Busbie Castle

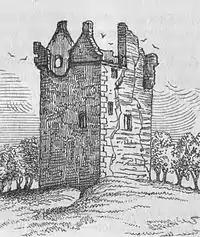
Busbie Castle circa 1866. Paterson

MacIntosh in 1894 refers to the castle as being "a" prominent object in an otherwise monotonous landscape"" and describes the gun ports and arrow slits, also a sculptured cable which wound itself fantastically round the walls. He also states that the castle probably had three floors, was roofless and fast falling into decay and regards it as being from the 14th century and probably built by the Mowat family who came from Flintshire in the 12th century.